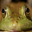
Label: frog